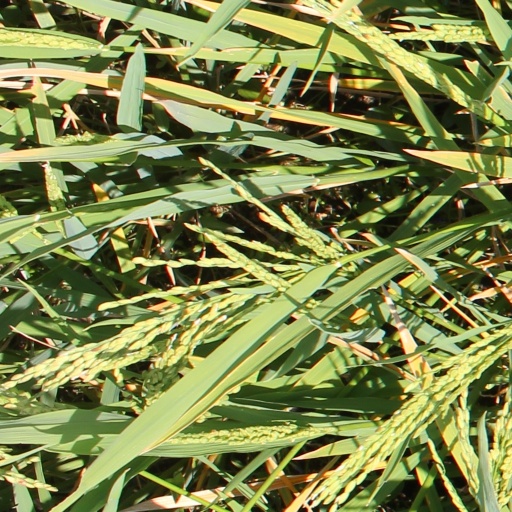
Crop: rice